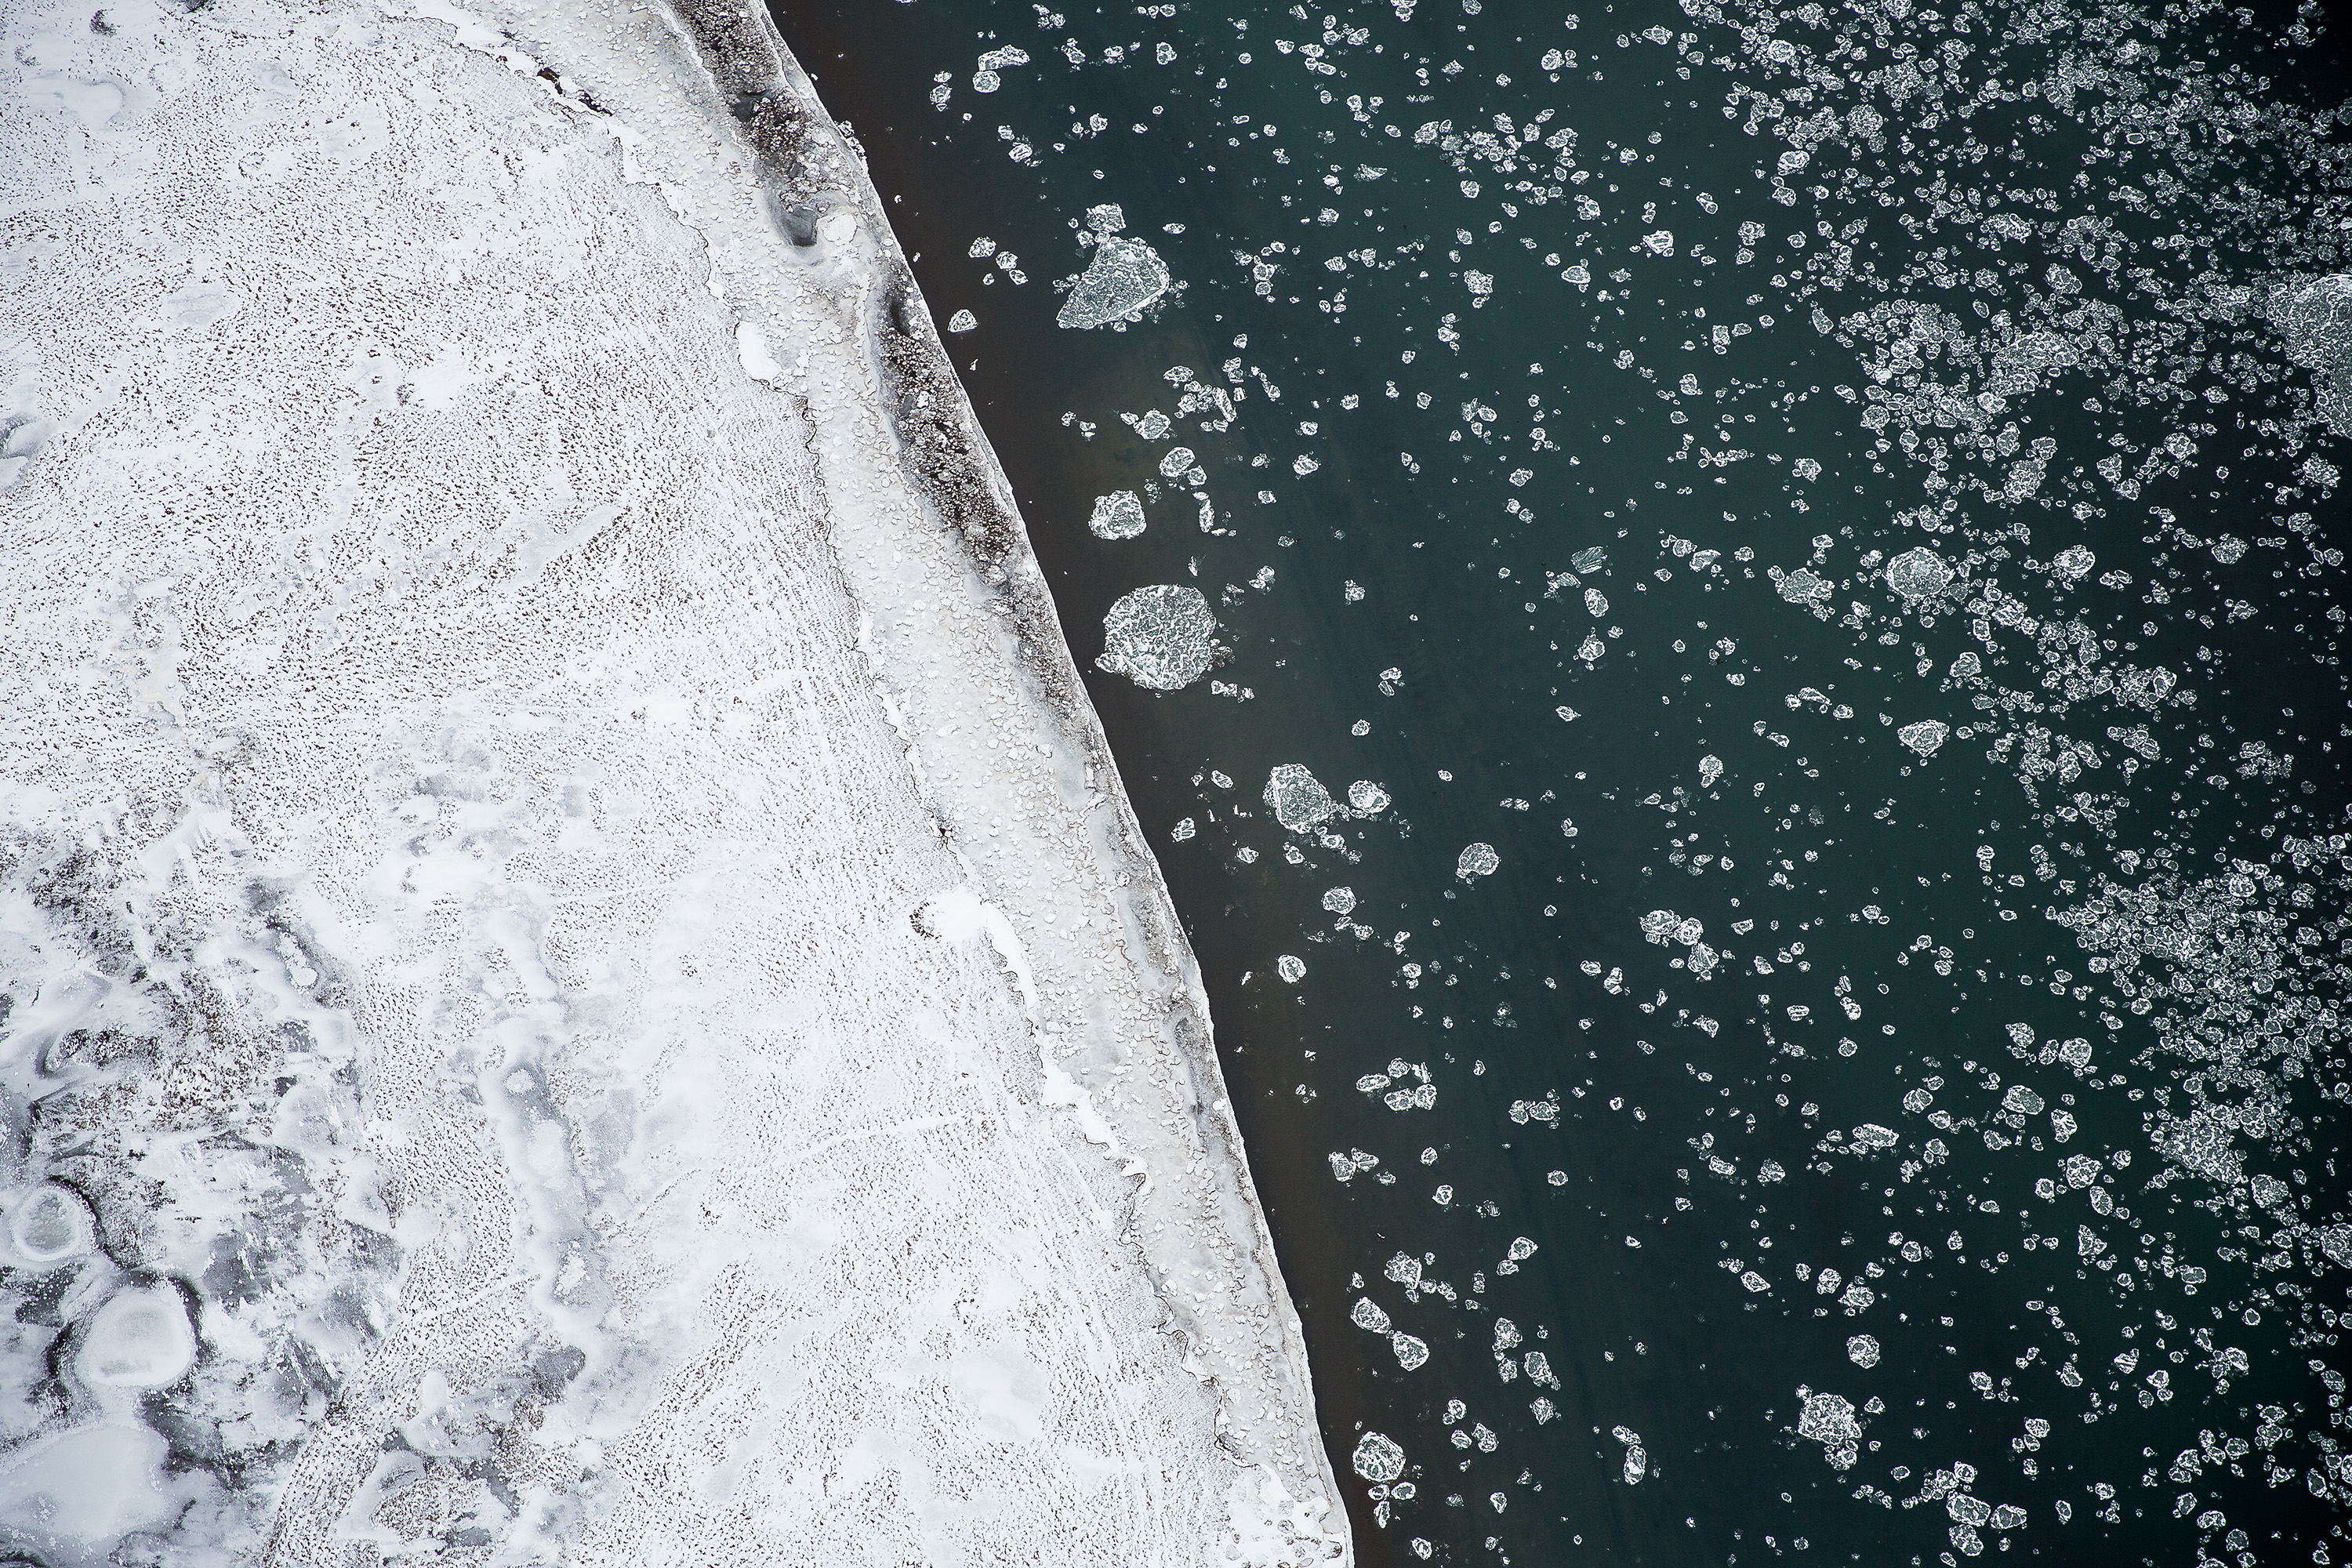
water, snow, winter, texture, wave, frost, ice, weather, blue, season, freezing